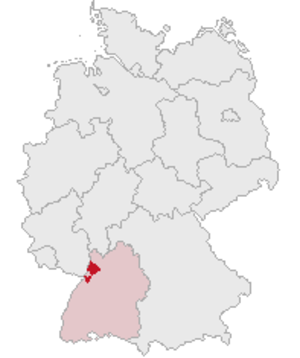
L'arrondissement de Karlsruhe, en allemand Landkreis Karlsruhe, est une division administrative allemande, située dans le Land de Bade-Wurtemberg. L'arrondissement de Karlsruhe fait partie du district de Karlsruhe et de l'Aire urbaine Mittlerer Oberrhein.